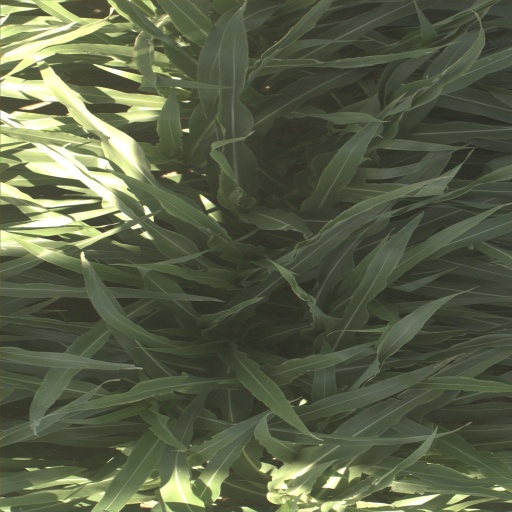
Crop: sorghum